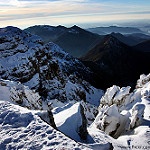
Scene: Outdoor